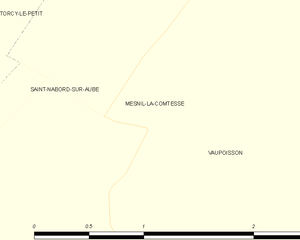
Carte des communes françaises: Mesnil-la-Comtesse